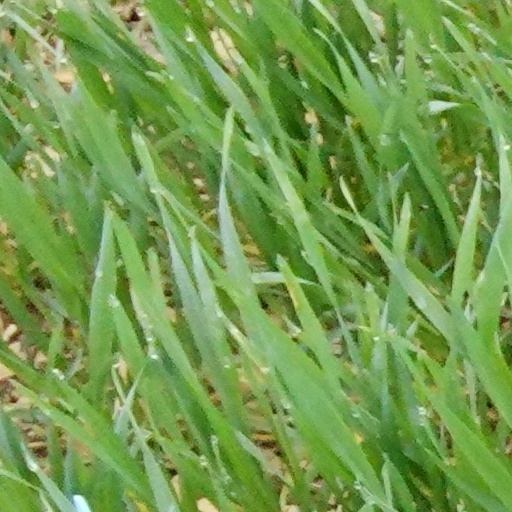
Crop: wheat